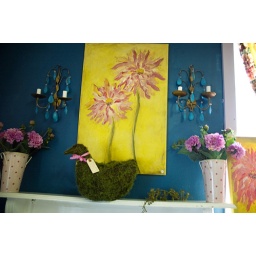
The back room of my mother's home furnishing shop &amp;quot;Brambles&amp;quot; in Occoquan, VA. The large flower painting is by her.